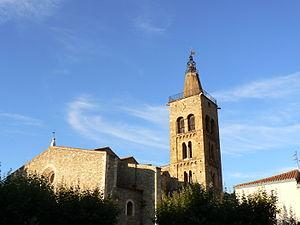
Prades (Pyrénées-Orientales, Languedoc-Roussillon, France)